Beat (1998 film)

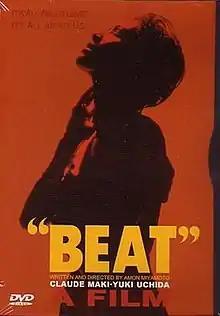
DVD cover

Beat is a 1998 Japanese film. Directed by Amon Miyamoto, the film's narrative is set in Okinawa in the 1960s, during the military occupation by the American government. The plot was inspired by "Naminoue no Maria", a novel by the Okinawan writer Eiki Matayoshi.